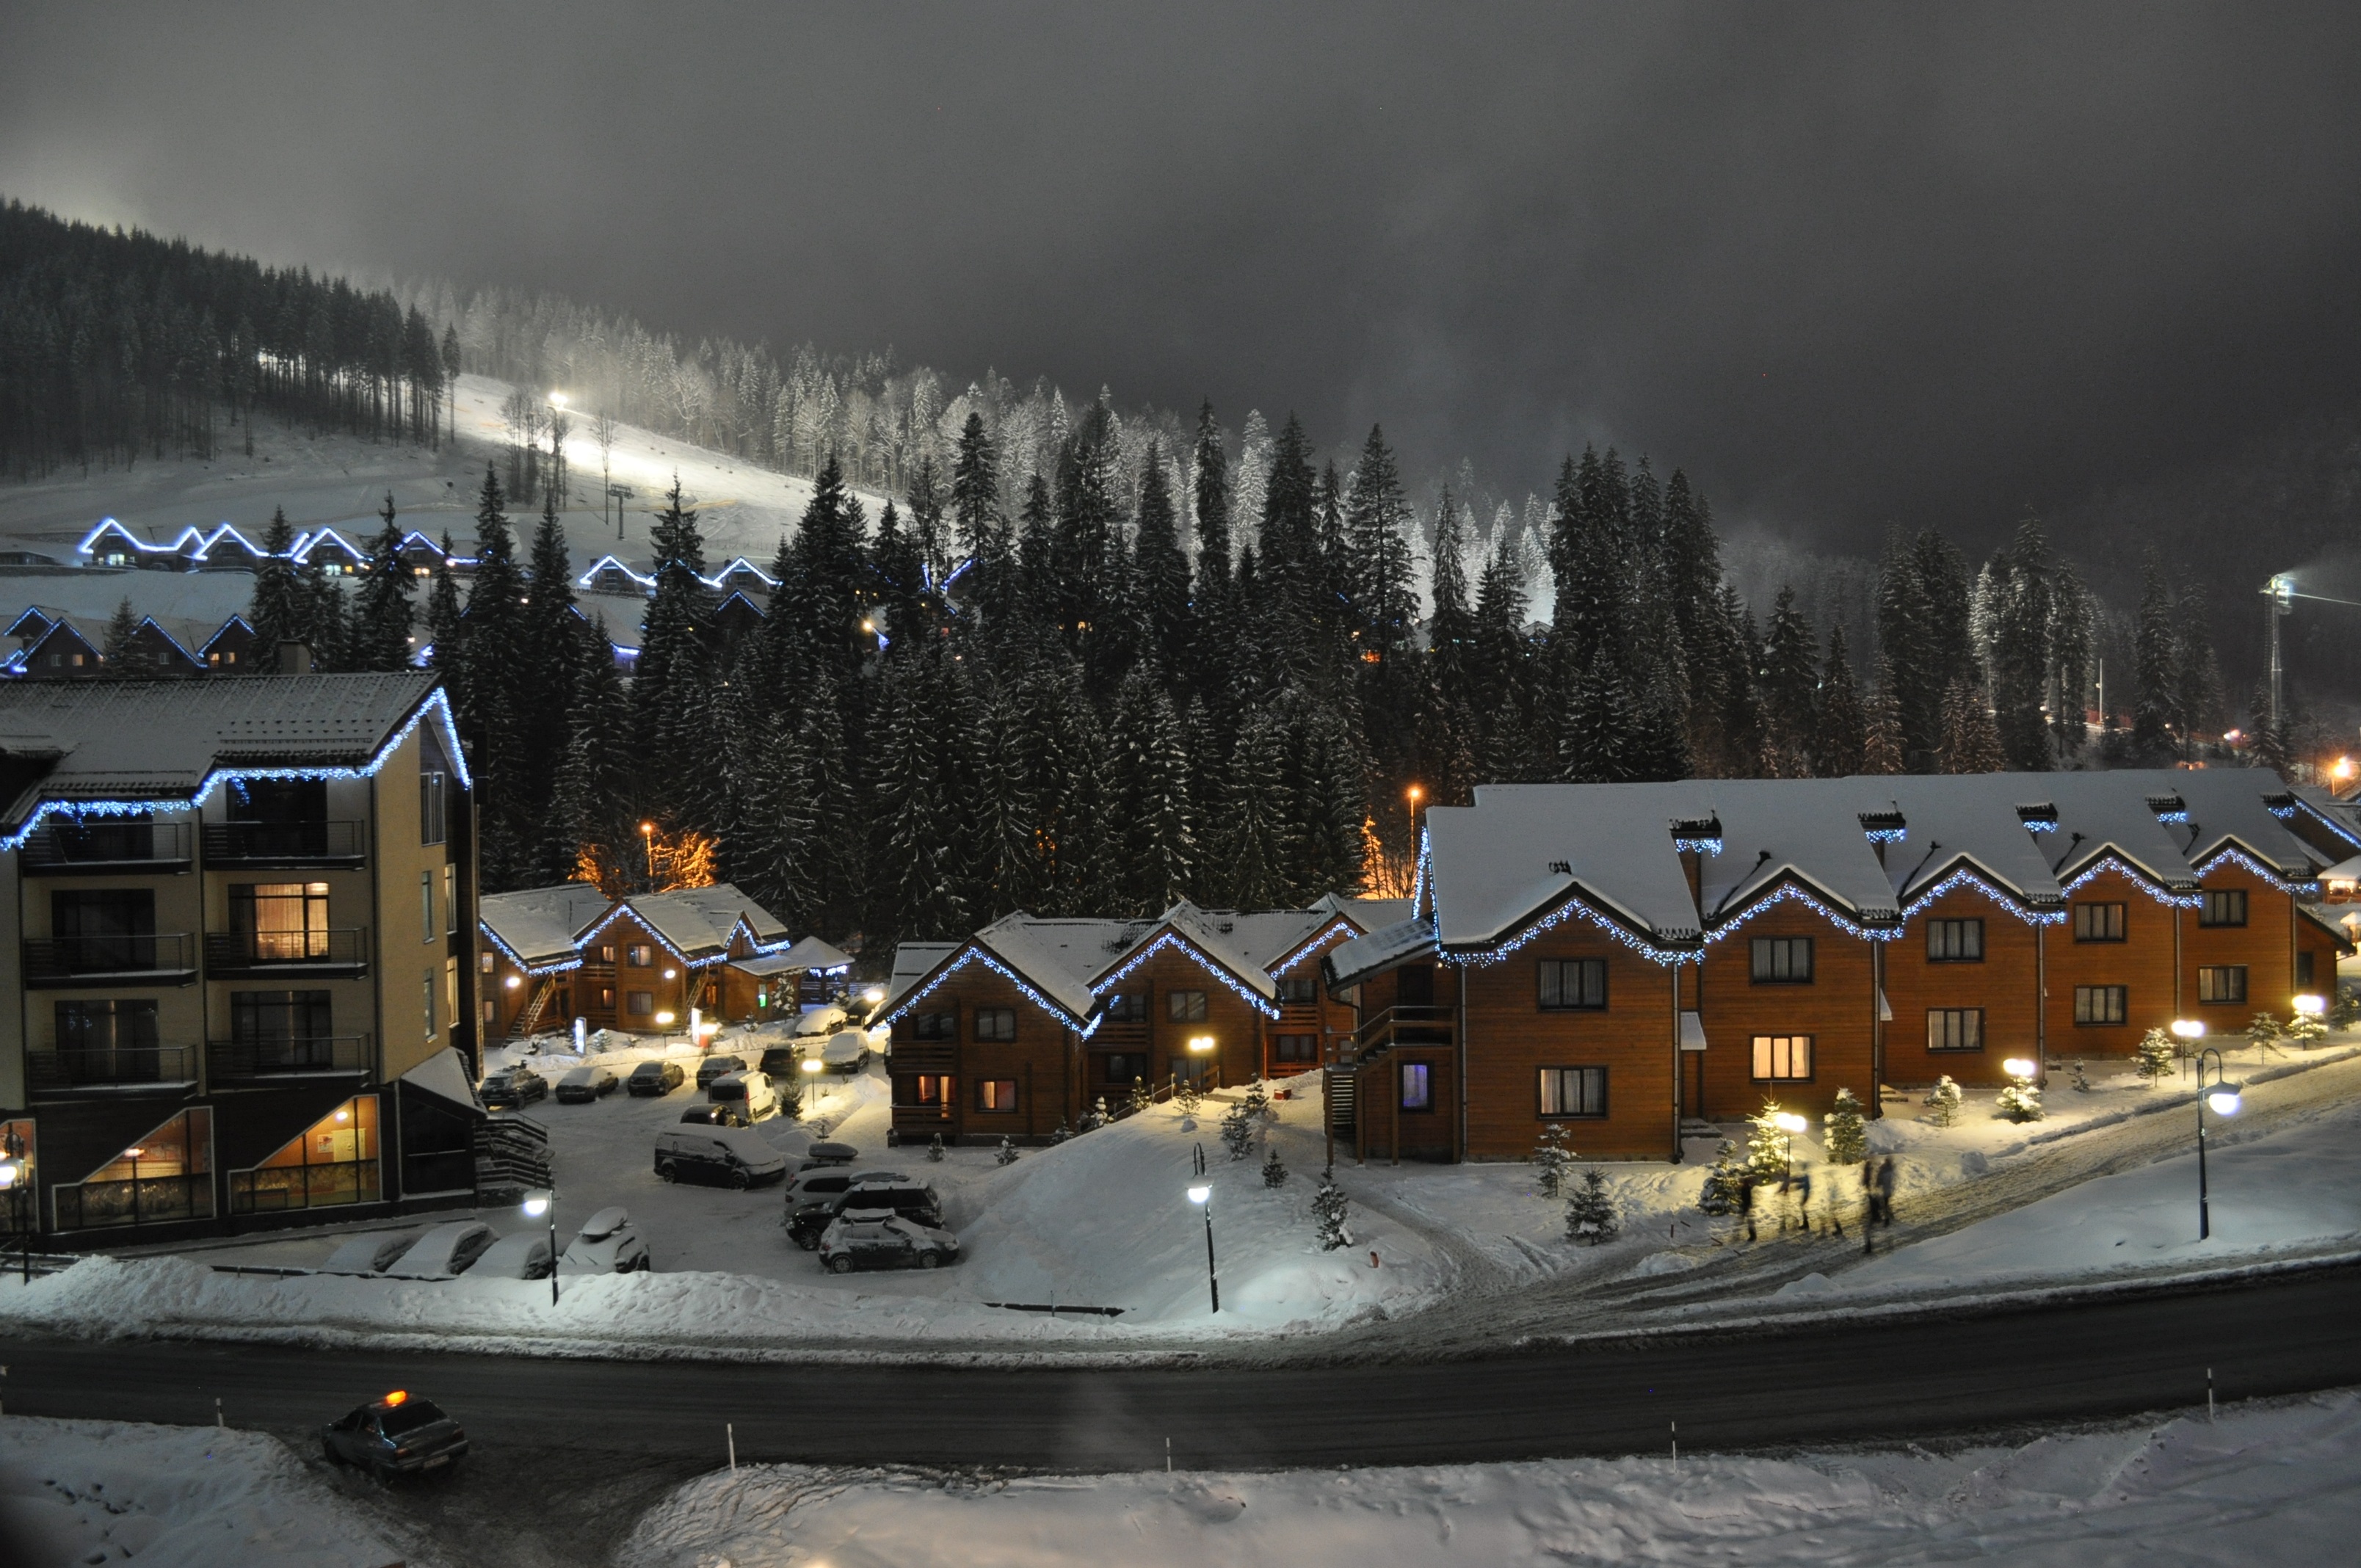
nature, snow, winter, night, house, pine, evening, twilight, vehicle, weather, mountains, houses, hotels, chalet, bor, efi